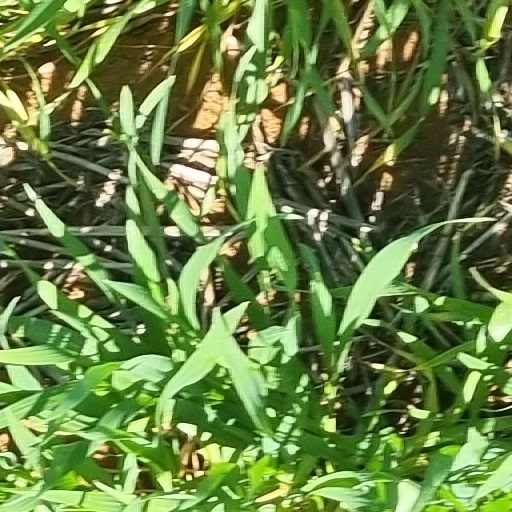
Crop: wheat